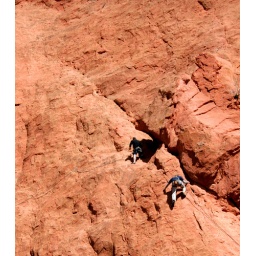
The red rocks of the Garden of the Gods in Colorado Springs, CO.I could never do rockclimbing... I would be scared.